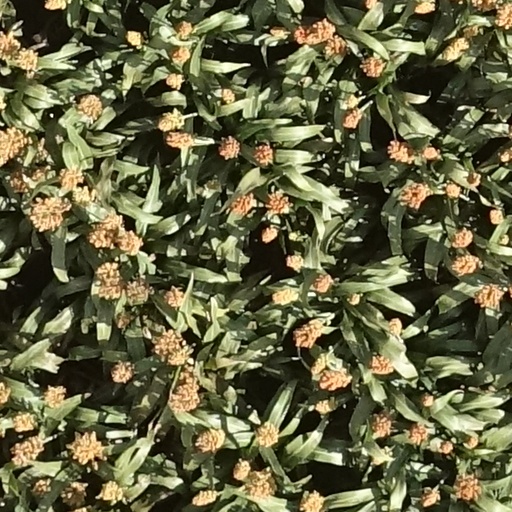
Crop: sorghum